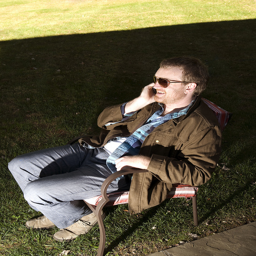
A man sitting outside and talking on a cellphone.
A man dressed for winter is sitting in the shade wearing sunglasses while talking on a phone while the sun is out yonder.
Picture of man wearing sun glasses siting in a chair in the grass.
A man sitting outside in a chair talking on the phone
Man sitting in a chair outdoors while holding up a cellphone to his ear.